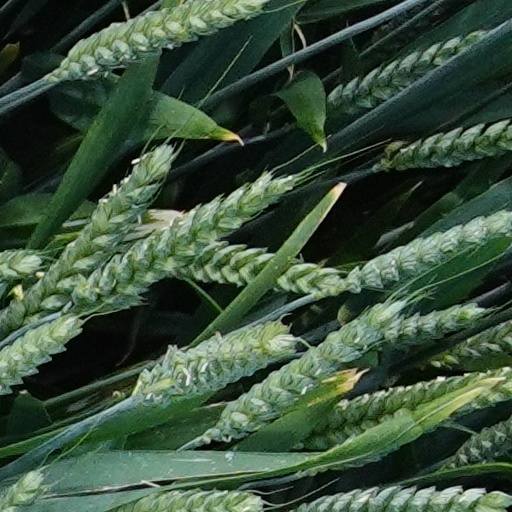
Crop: wheat